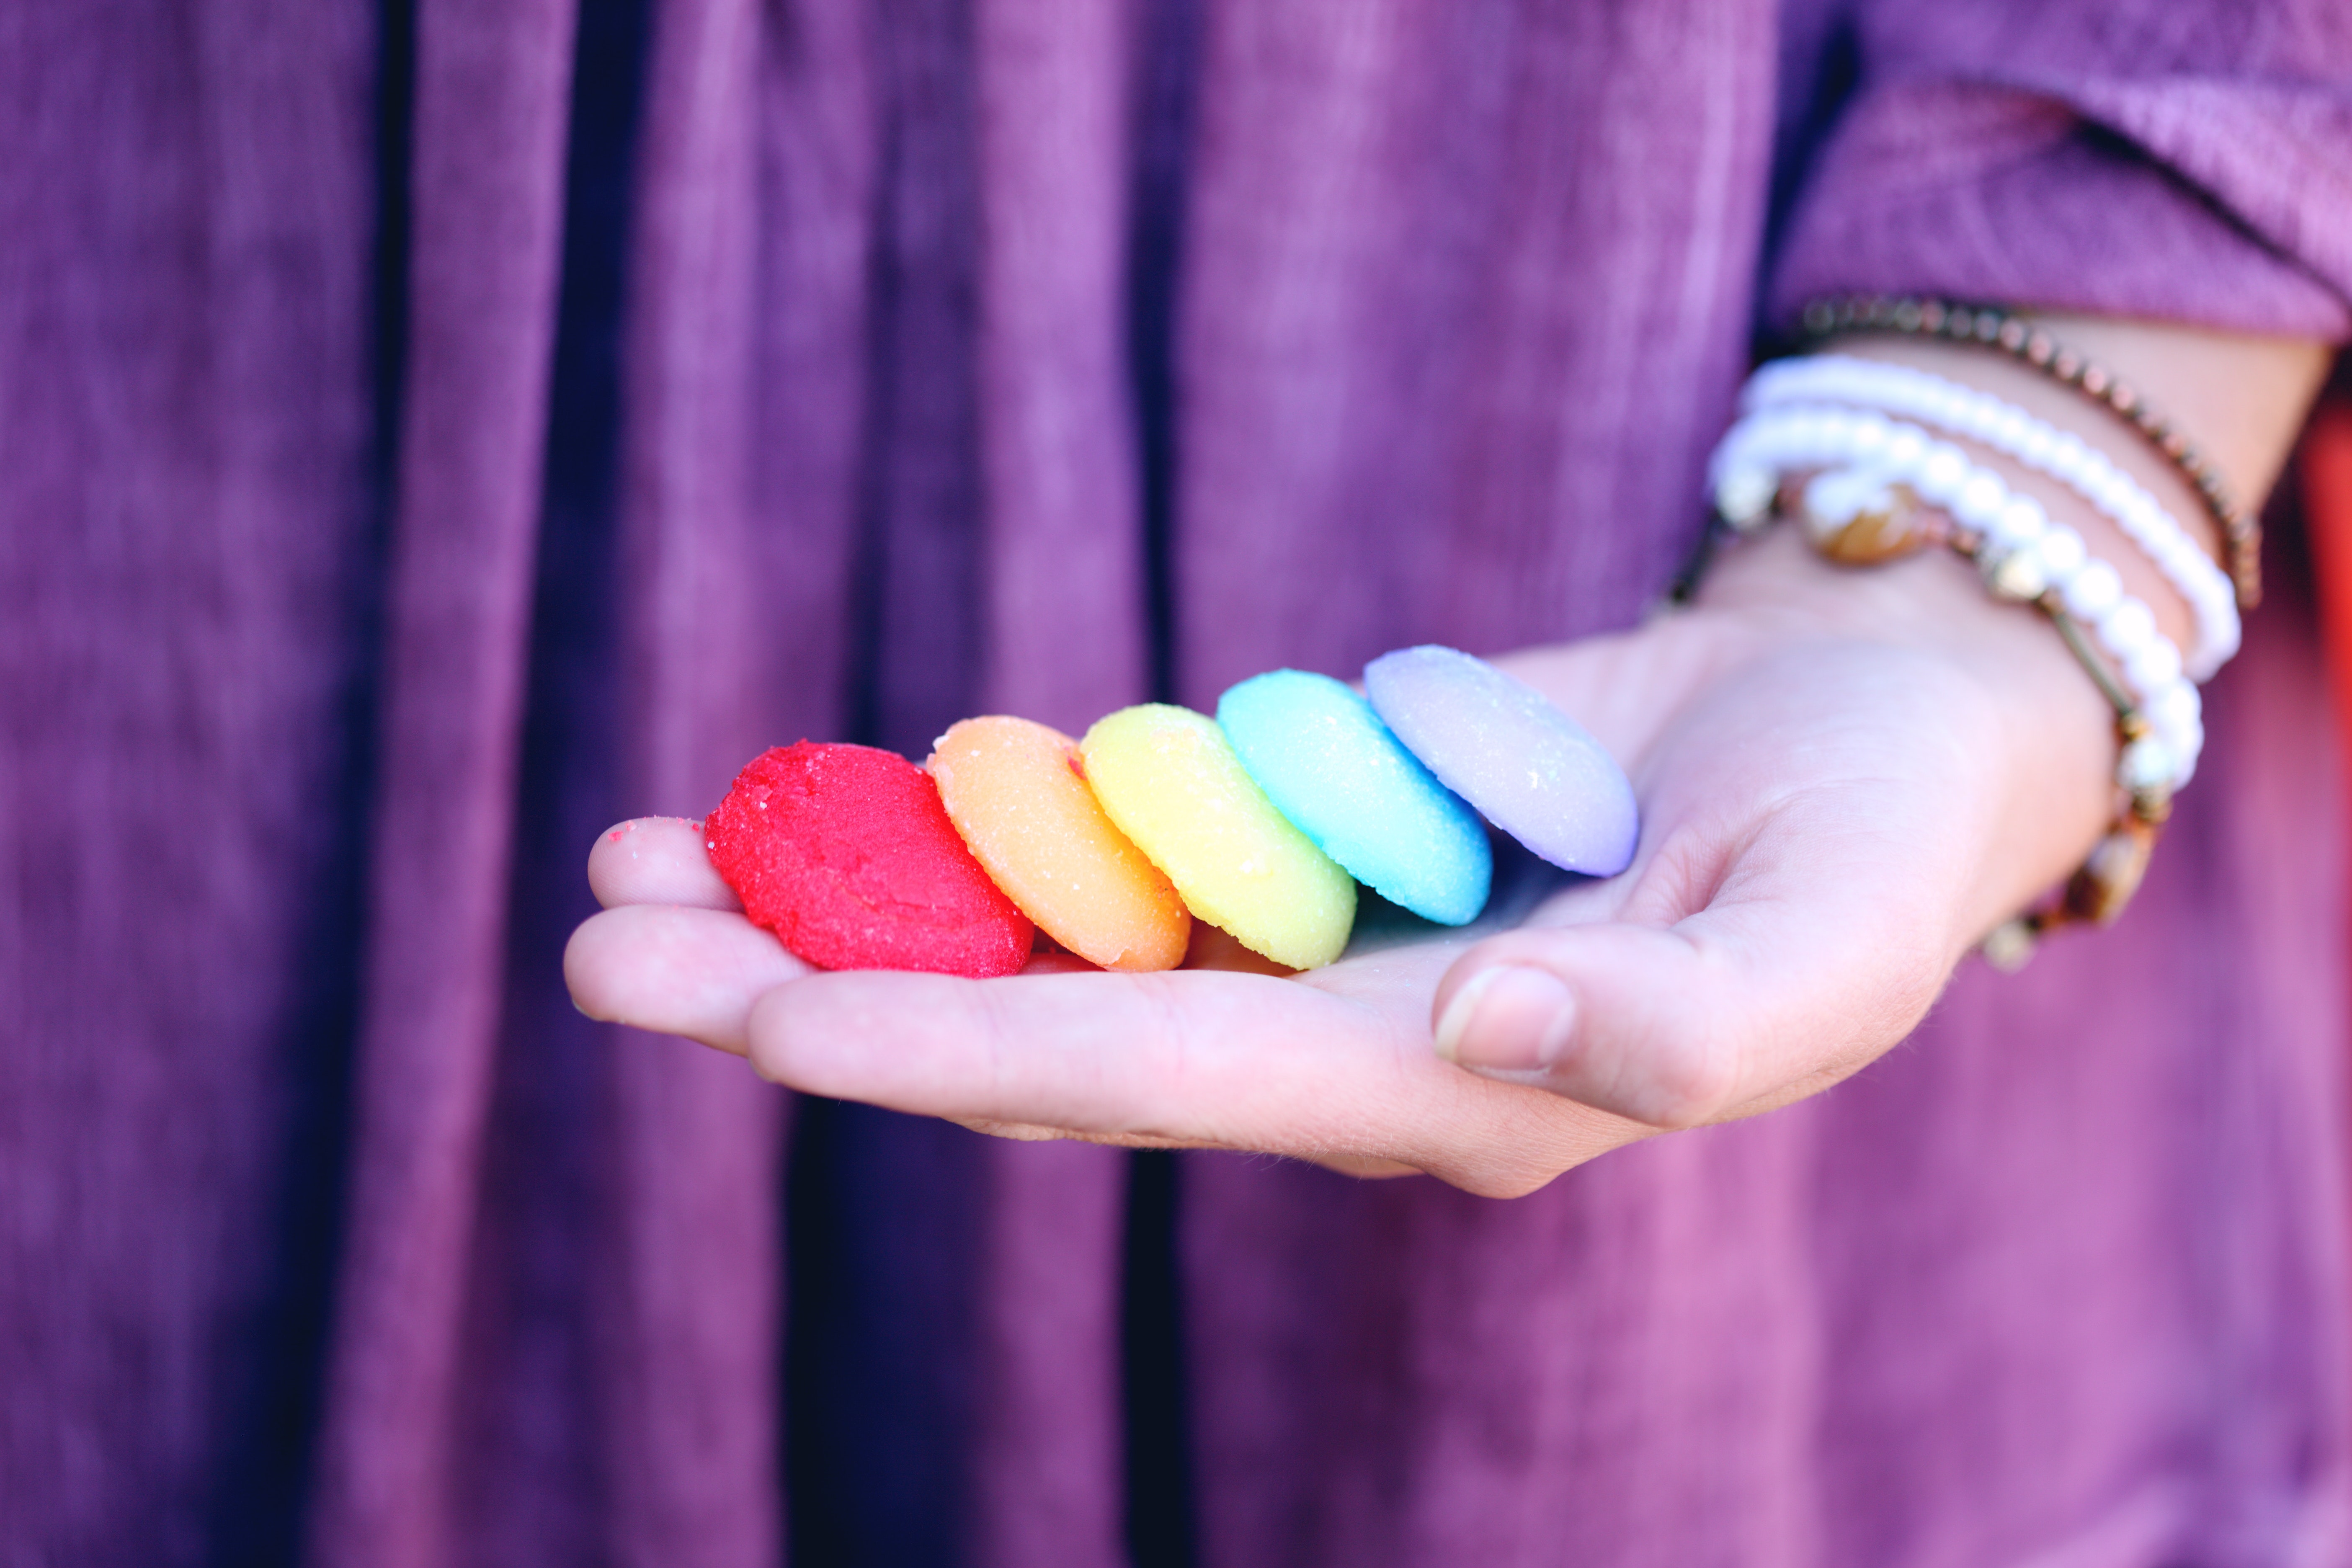
macaroon, pink, hand, purple, finger, violet, sweetness, nail, Colorfulness, confectionery, food, thumb